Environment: real
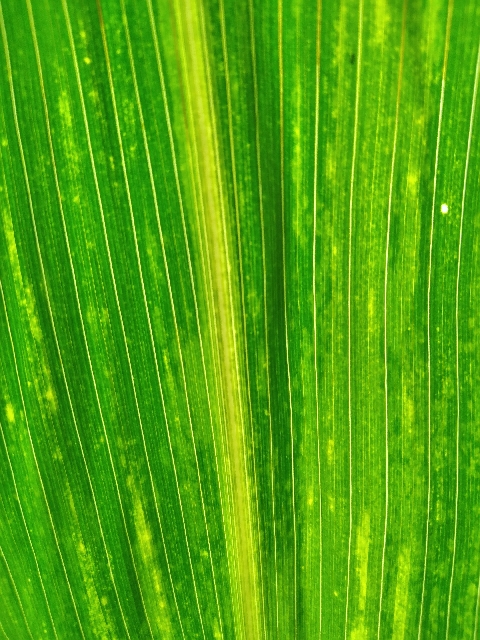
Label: lethal_necrosis